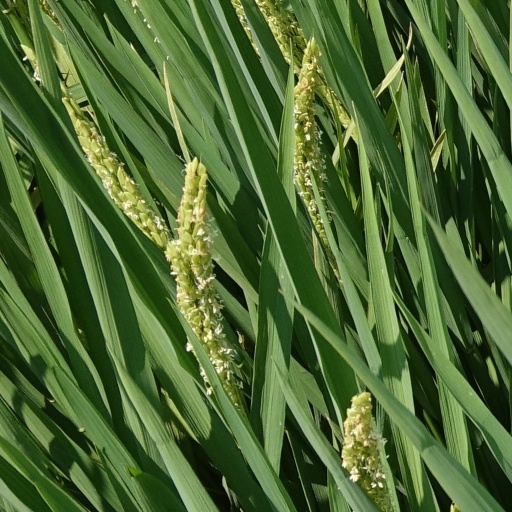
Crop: rice